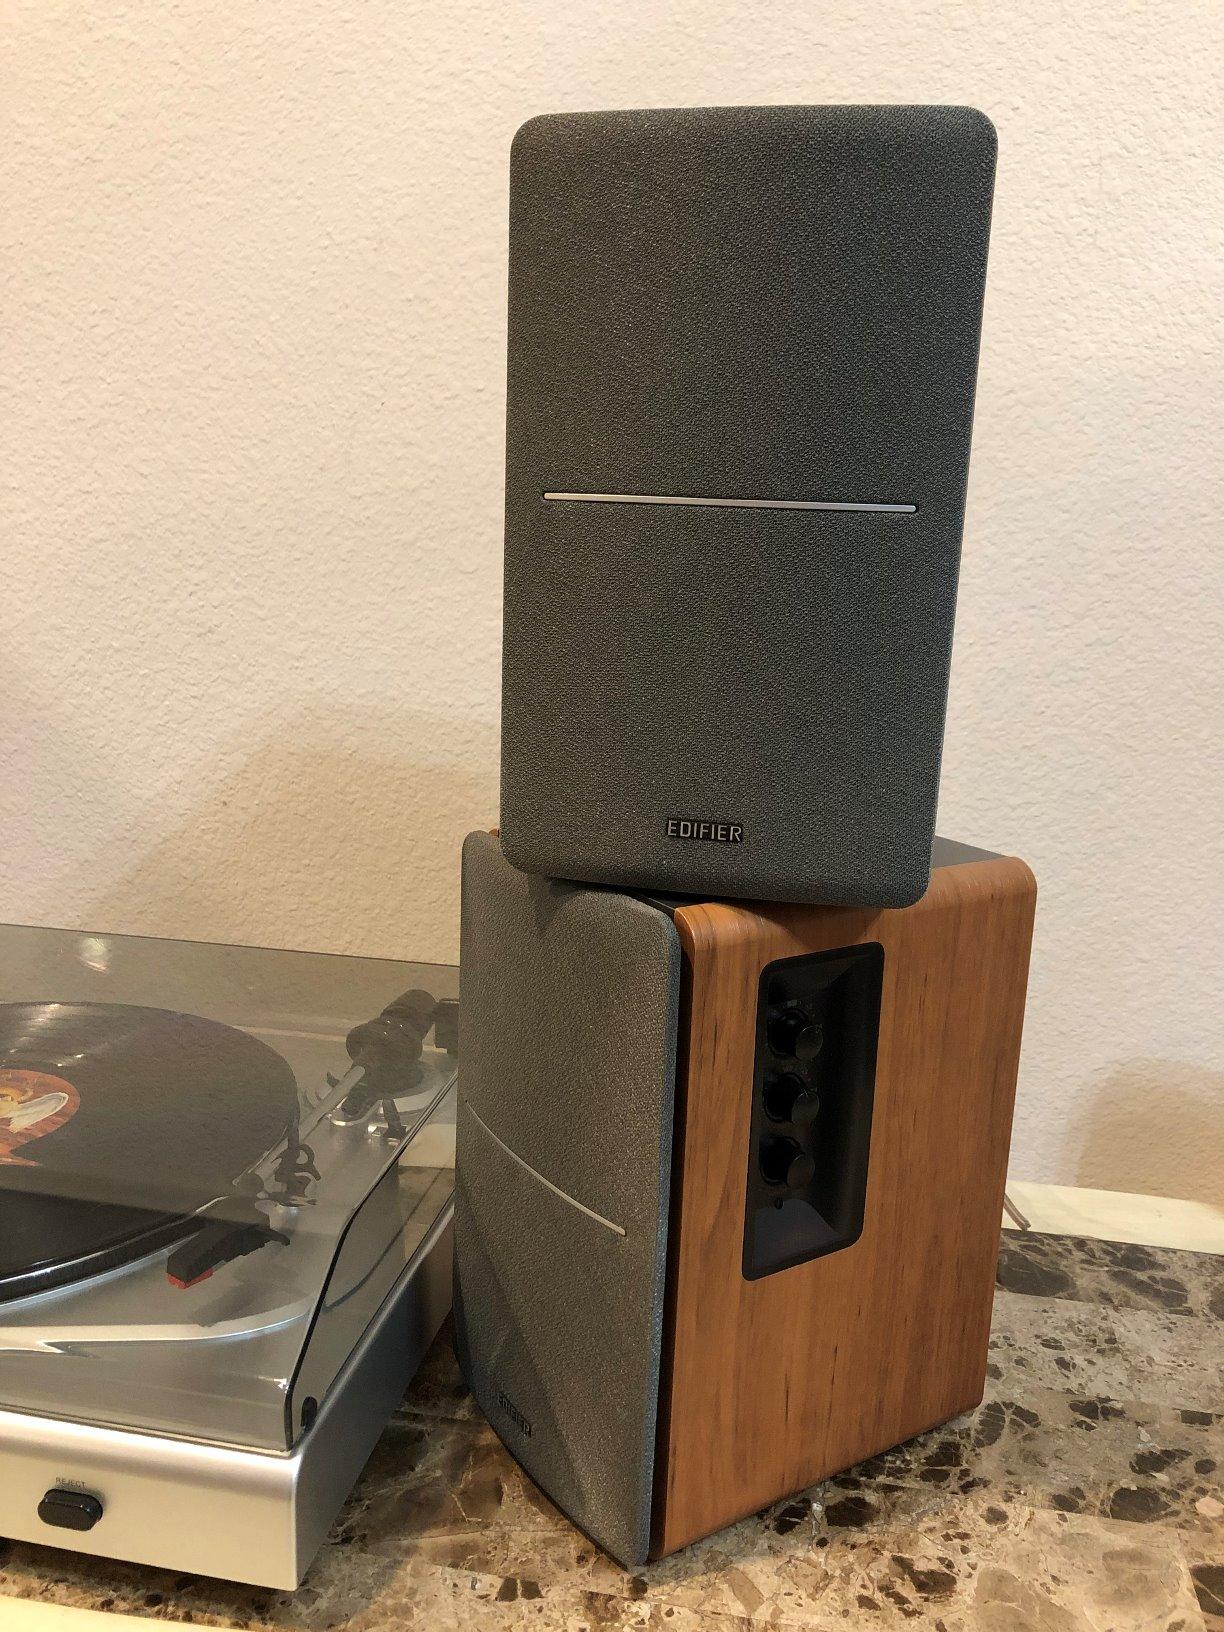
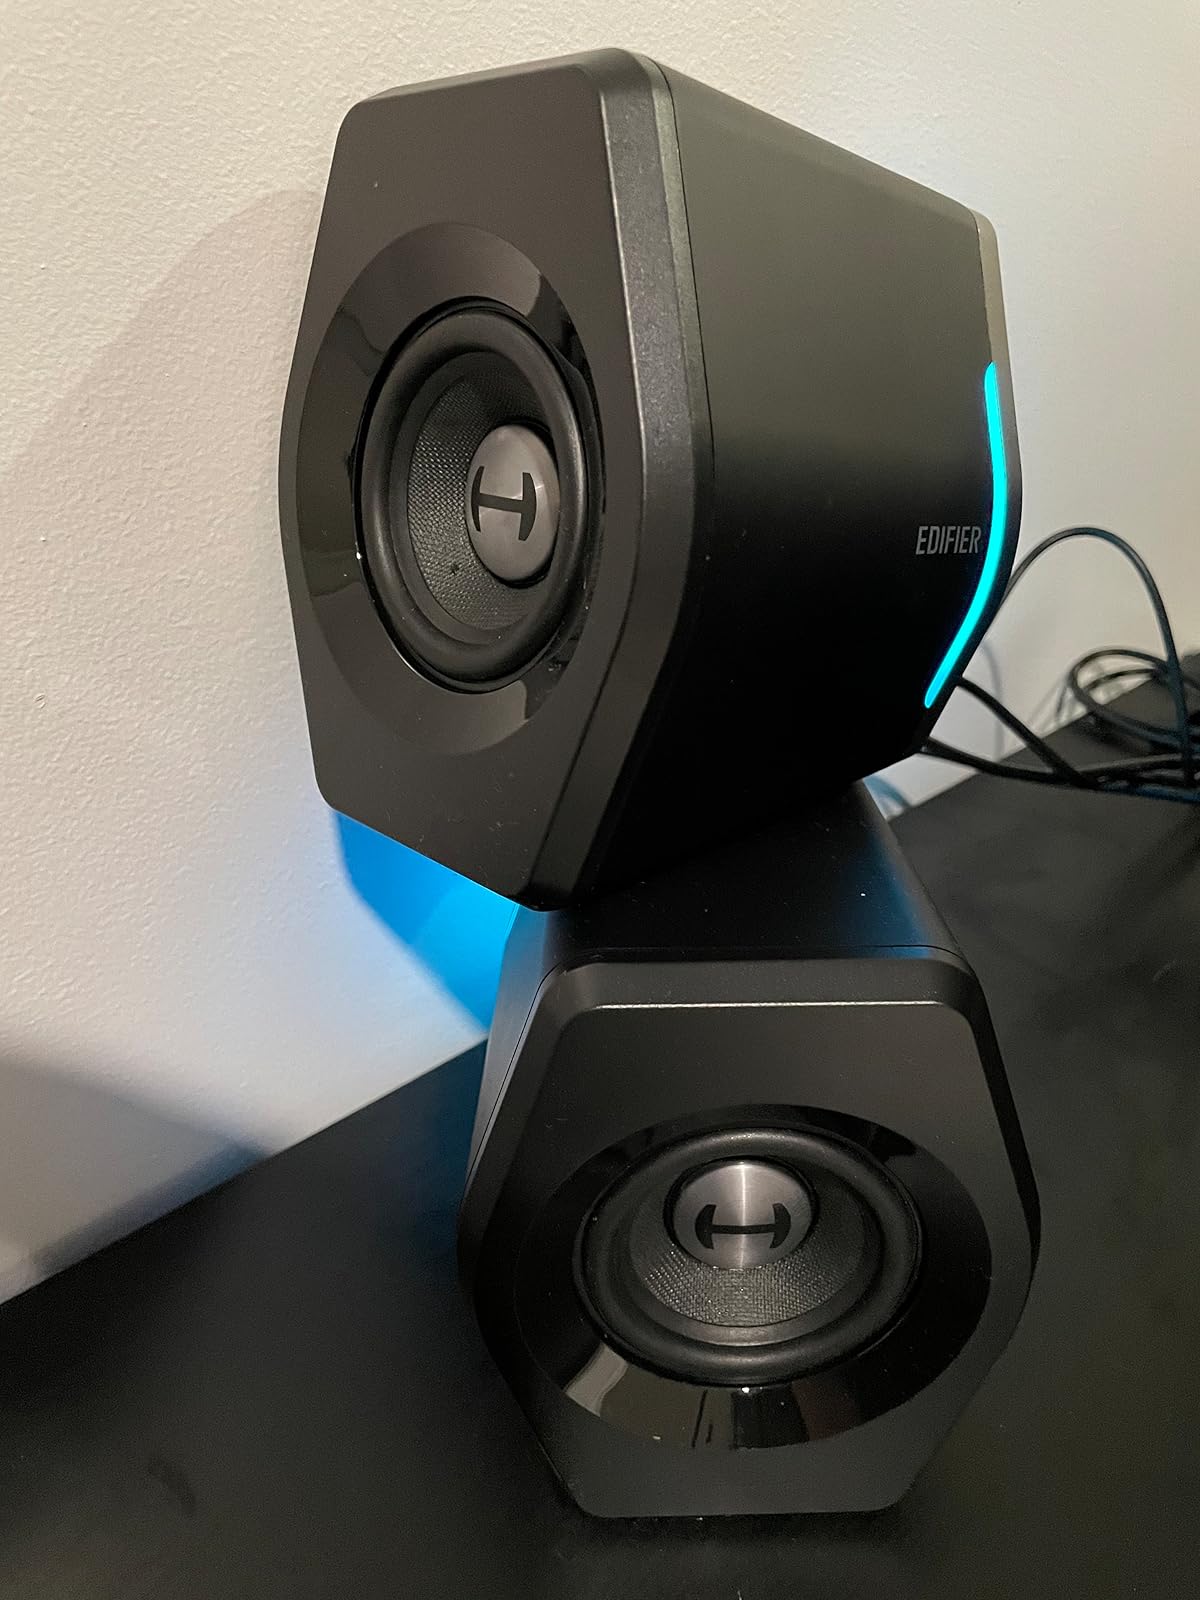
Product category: speaker
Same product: no